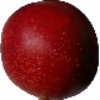
Label: Nectarine 1